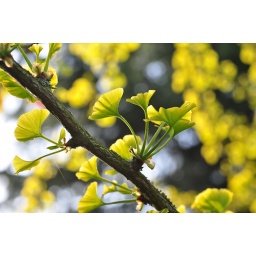
With springtime the new leaves burst from the buds on the twigs. This variety has golden yellow leaves in springtime.